National Youth Organisation (Grenada)

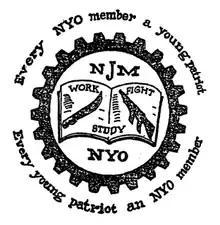
NYO symbol

The National Youth Organization (abbreviated NYO) was a youth organization in Grenada. NYO was the youth wing of the New Jewel Movement.